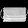
Label: Bag